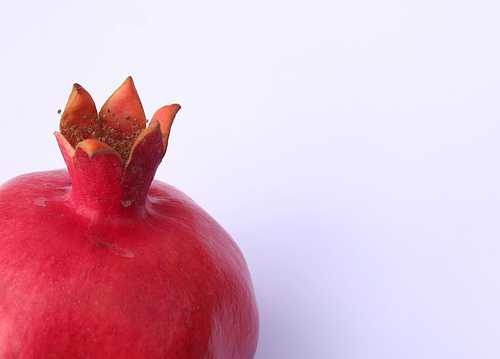
Label: Pomegranate